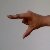
The image shows a hand gesture representing the letter 'Z' in Indian Sign Language.